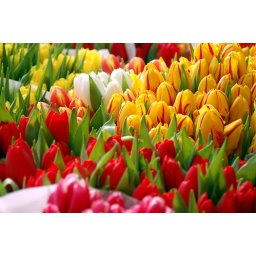
pretty flowers in the market square